Counts of Limburg Hohenlimburg and Broich

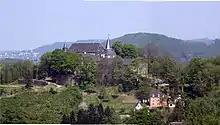
The Castle of Hohenlimburg

The last count Johan III, at his turn the oldest surviving male of the inherence line, married Elisabeth also a Neuenahr but left no children. Again it looked as if the county would come to the house Neuenahr. Johan, who was put under extra pressure from them about his properties. After the death of his wife, may have wondered why he too had not had children when he married a Neuenahr. As a widower, at the last minute in 1508, he dedicated his estate to his adoptive daughter Irmgard of Sayn at her marriage to Wirich V of Daun-Falkenstein. Irmgard who was the daughter of Johans sister Maria of Limburg and count Sebastian of Sayn. That inherence by adoption was discussed and granted by William duke of Jülich-Berg, son of Gerhard VII, duke of Jülich-Berg and Sophie of Saxe-Lauenburg. When Gerhard VII died in 1475, William became both duke of Jülich and duke of Berg. The county Limburg Lenne (still a condominium) not was a primogeniture in strictly (or more precisely male primogeniture) The Male Heir, oldest surviving son of the body, was the principle that feudal fief right, pass to a closest heir of the body. The closest descendant of original holder in 1511, was in fact his sister Maria.